Oregon Route 99

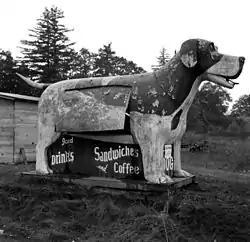
Refreshment stand on US highway 99 in Oregon, 1939

Oregon Route 99 is a state highway that runs between the southern border of Oregon, and the city of Junction City. Oregon Route 99 was formed from parts of the former U.S. Route 99; it shares much of its route with I-5, but much of it is also independent. Between Portland and Junction City, the highway is forked into two routes: Oregon Route 99E and Oregon Route 99W.